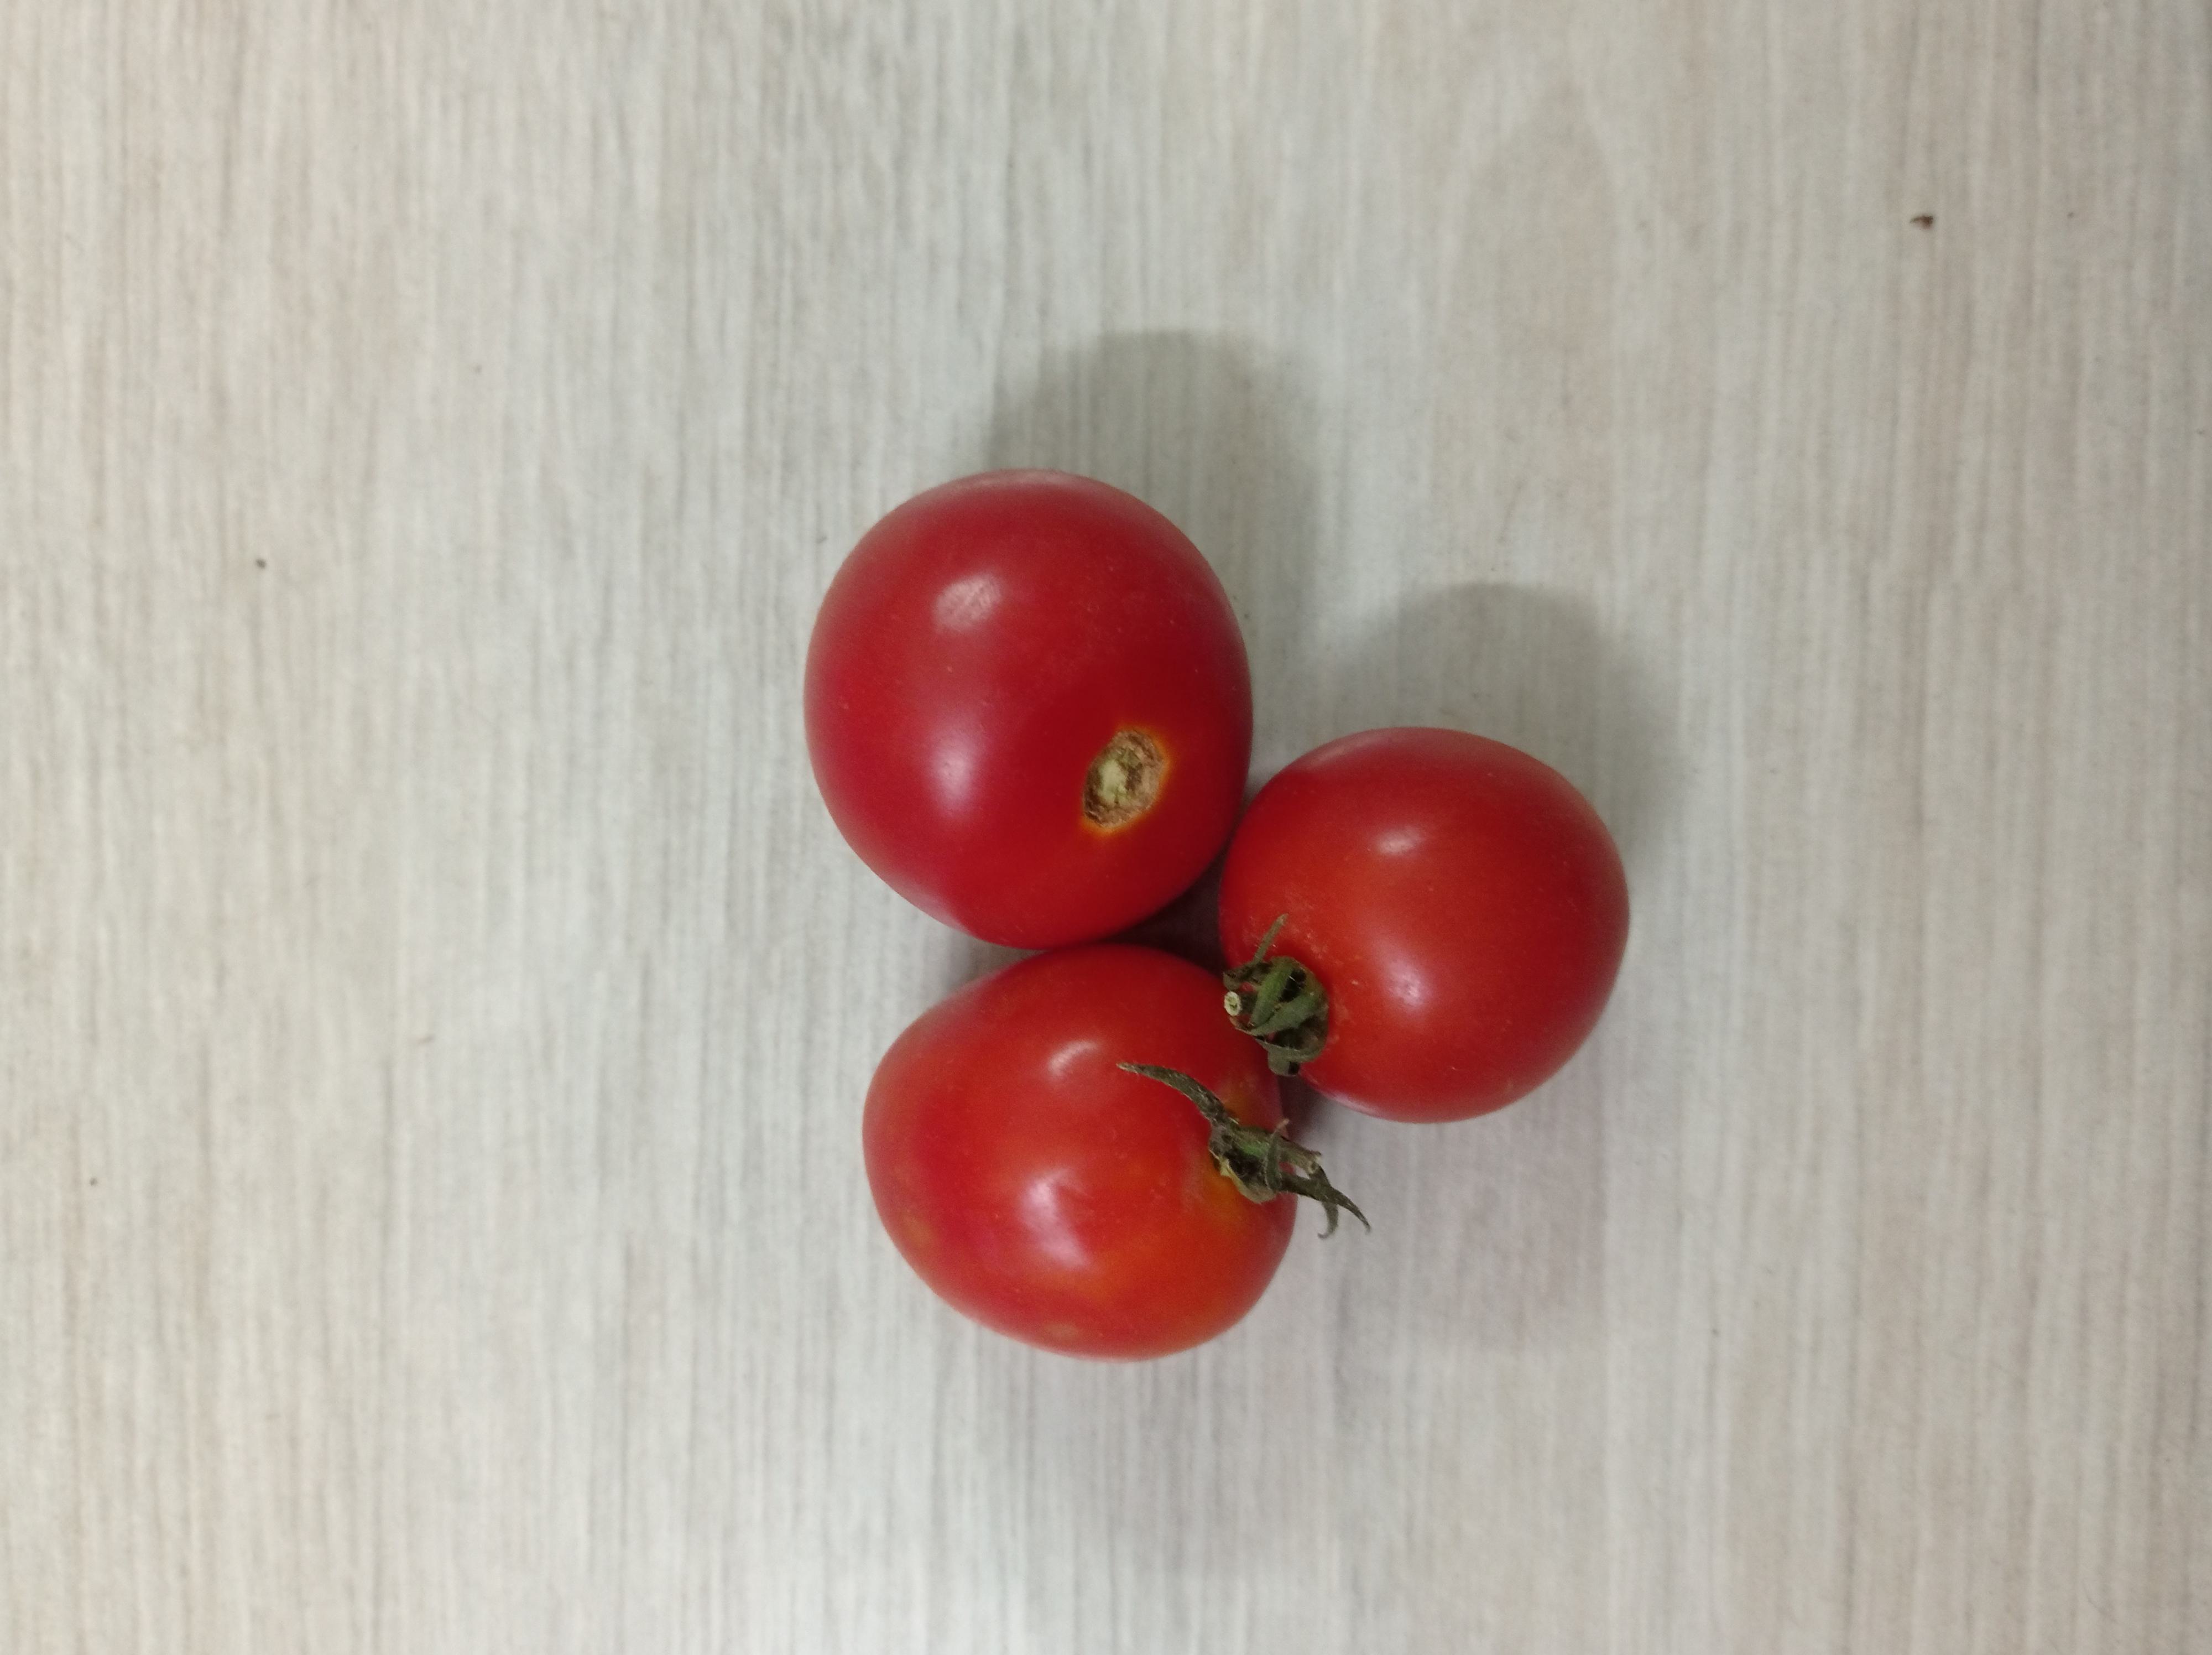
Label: Fresh